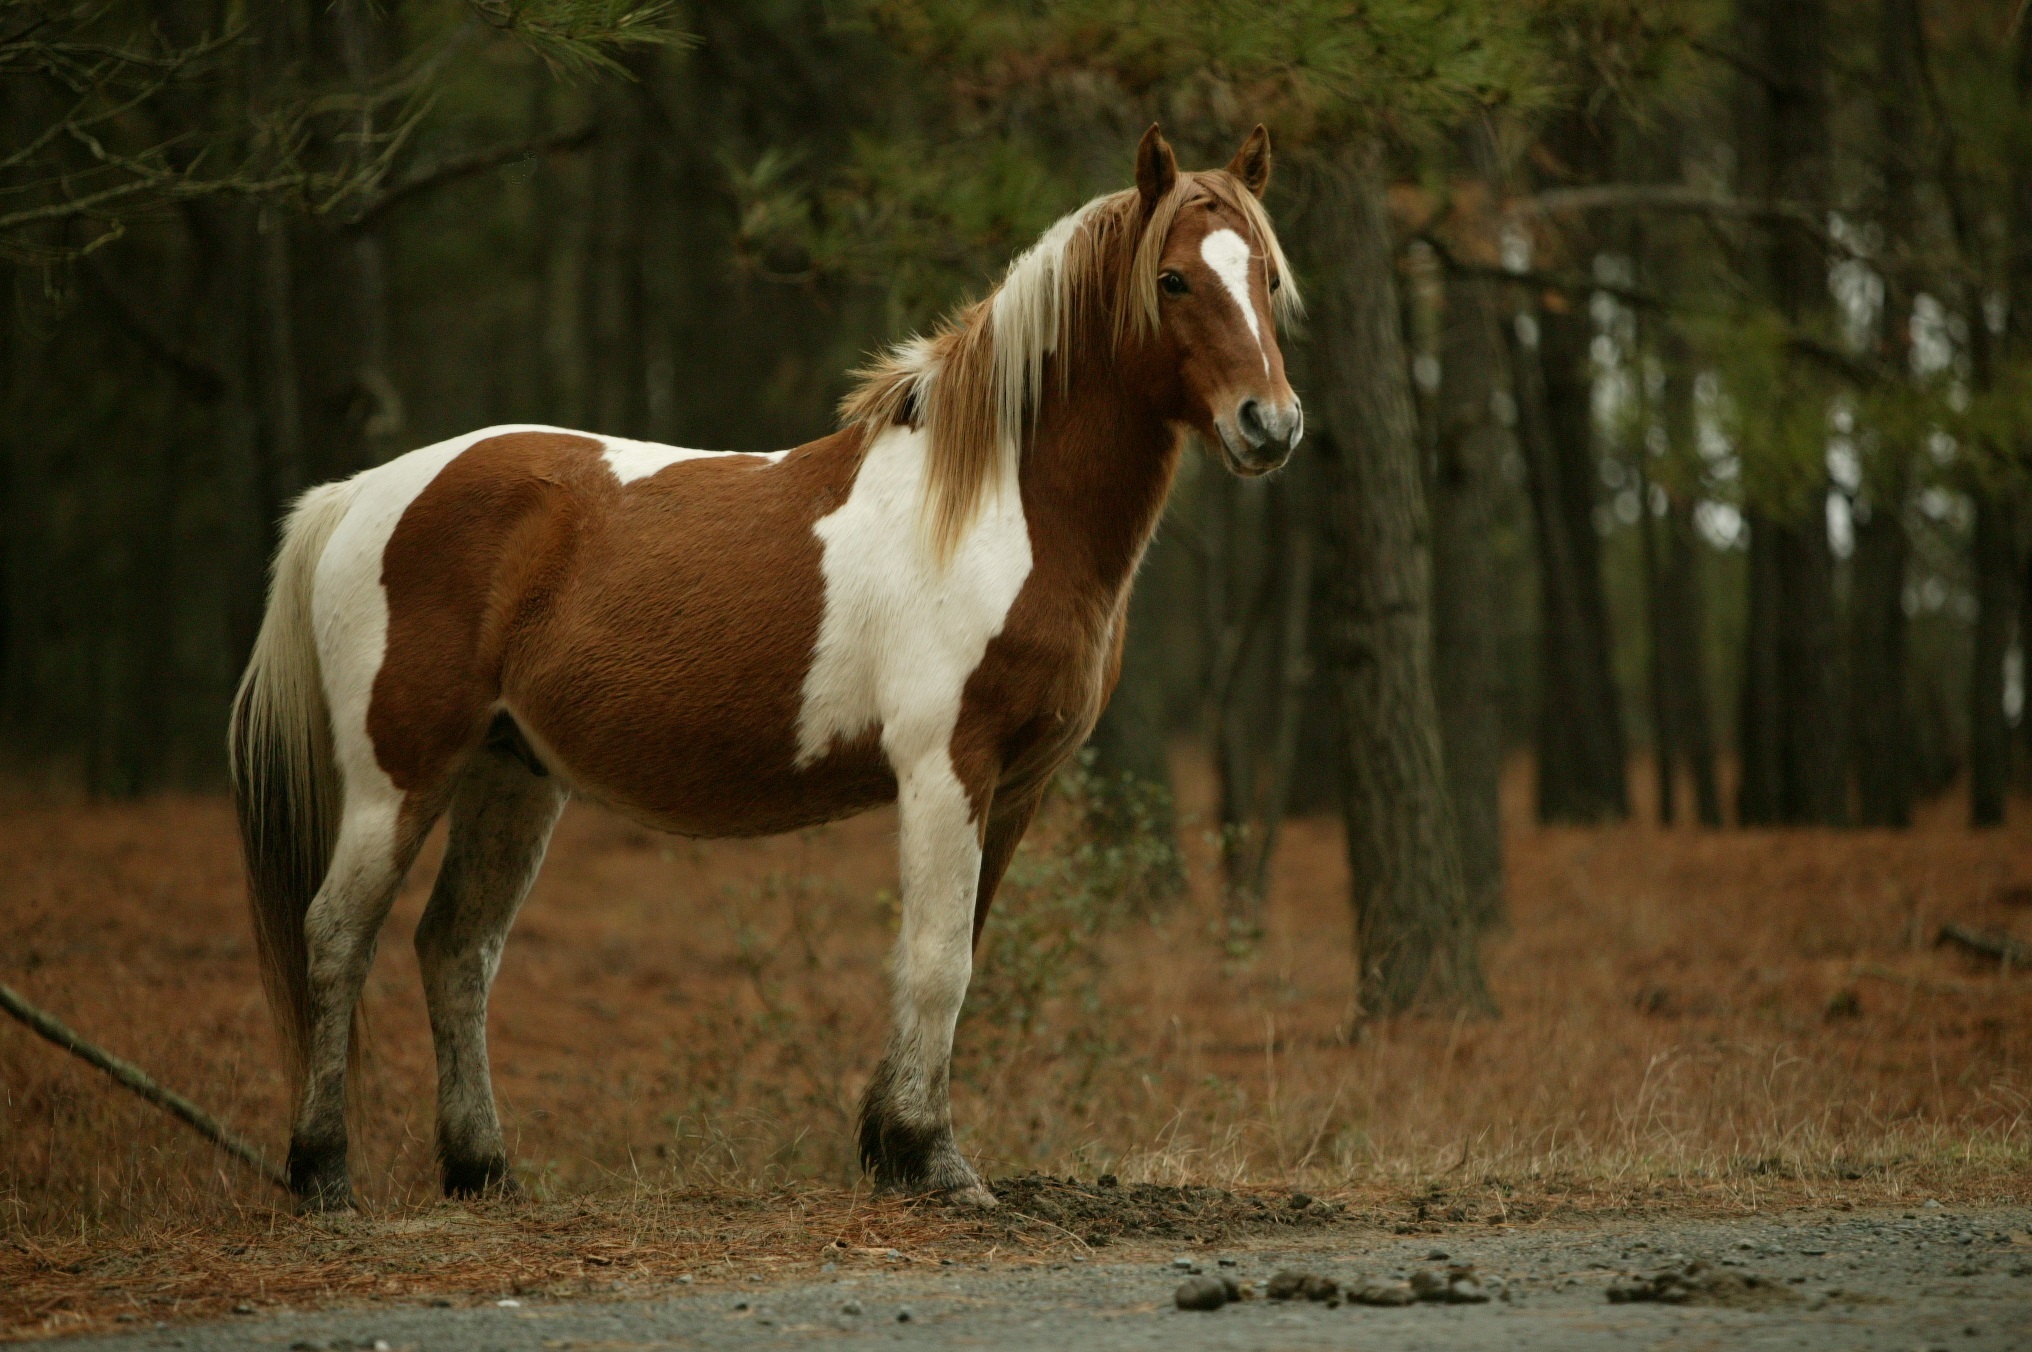
nature, wildlife, pasture, grazing, horse, small, usa, mammal, stallion, mane, fauna, vertebrate, mare, foal, ponies, virginia, feral, colt, wild ponies, horse like mammal, mustang horse, chincoteague island, wooded area